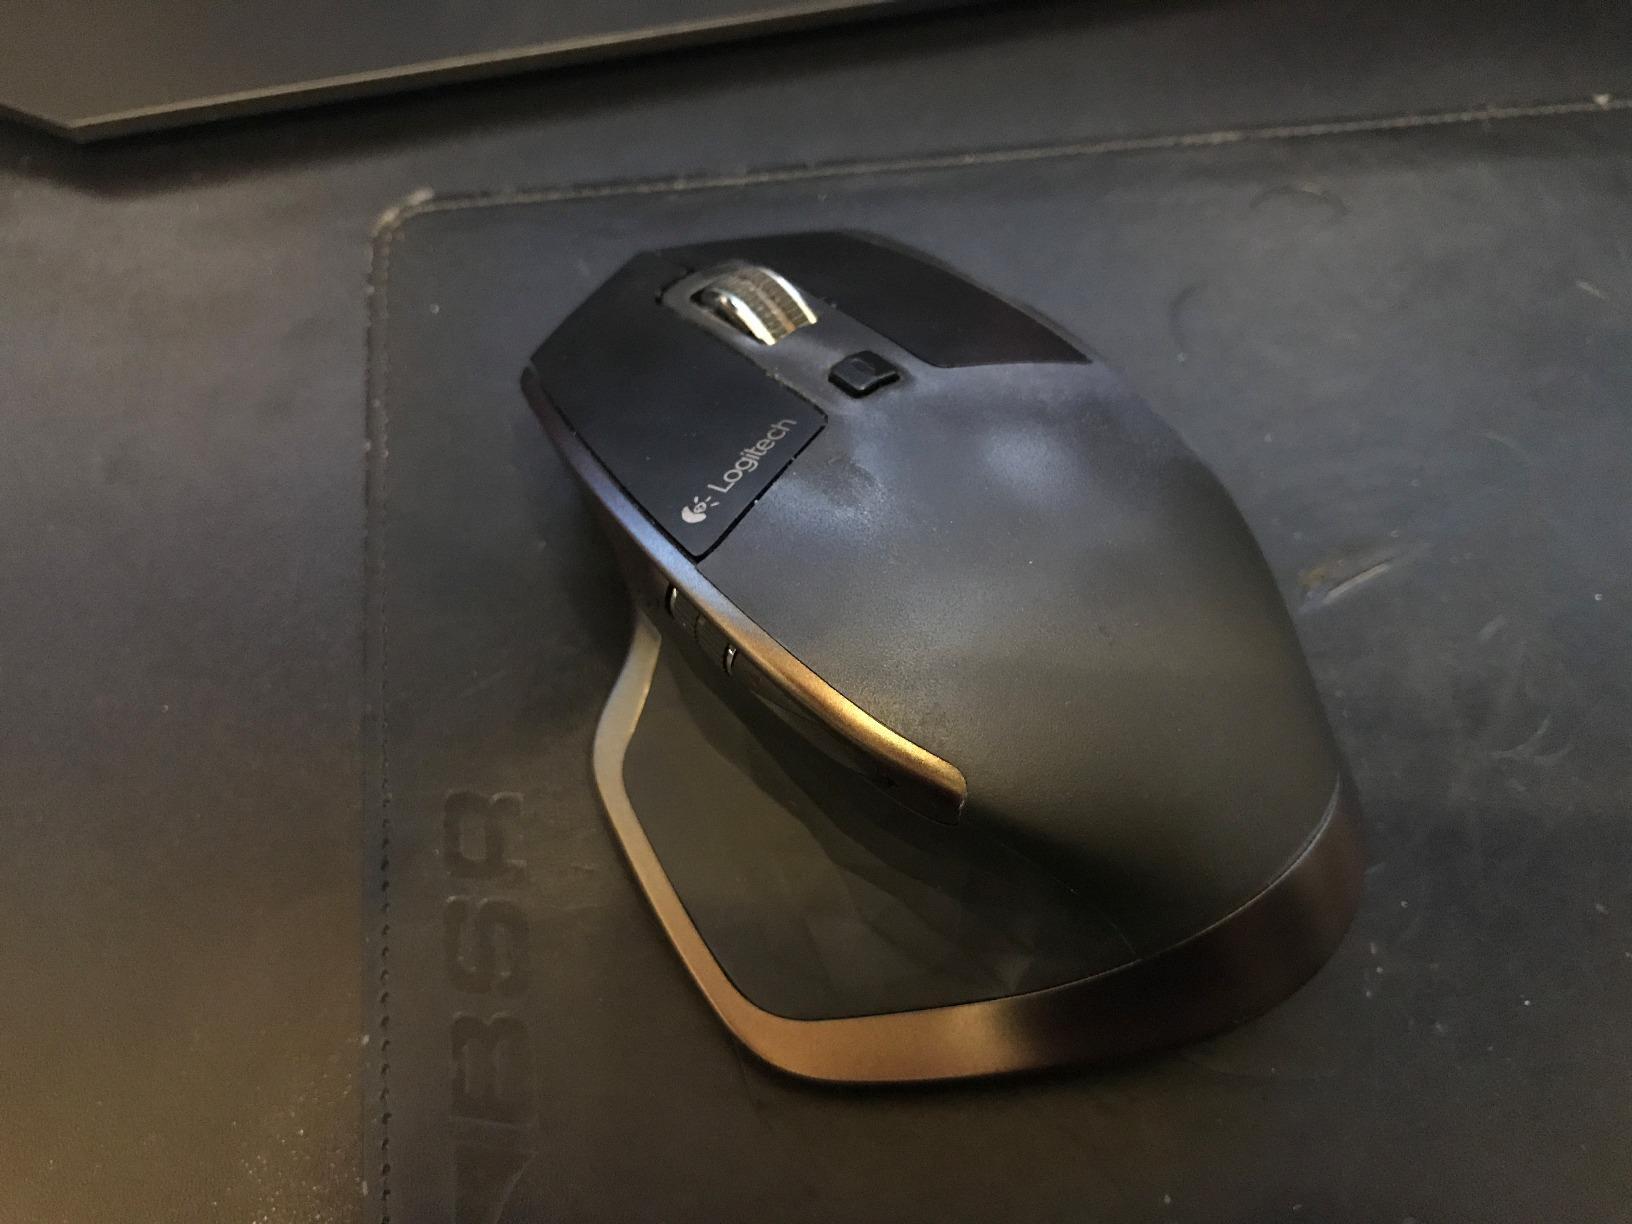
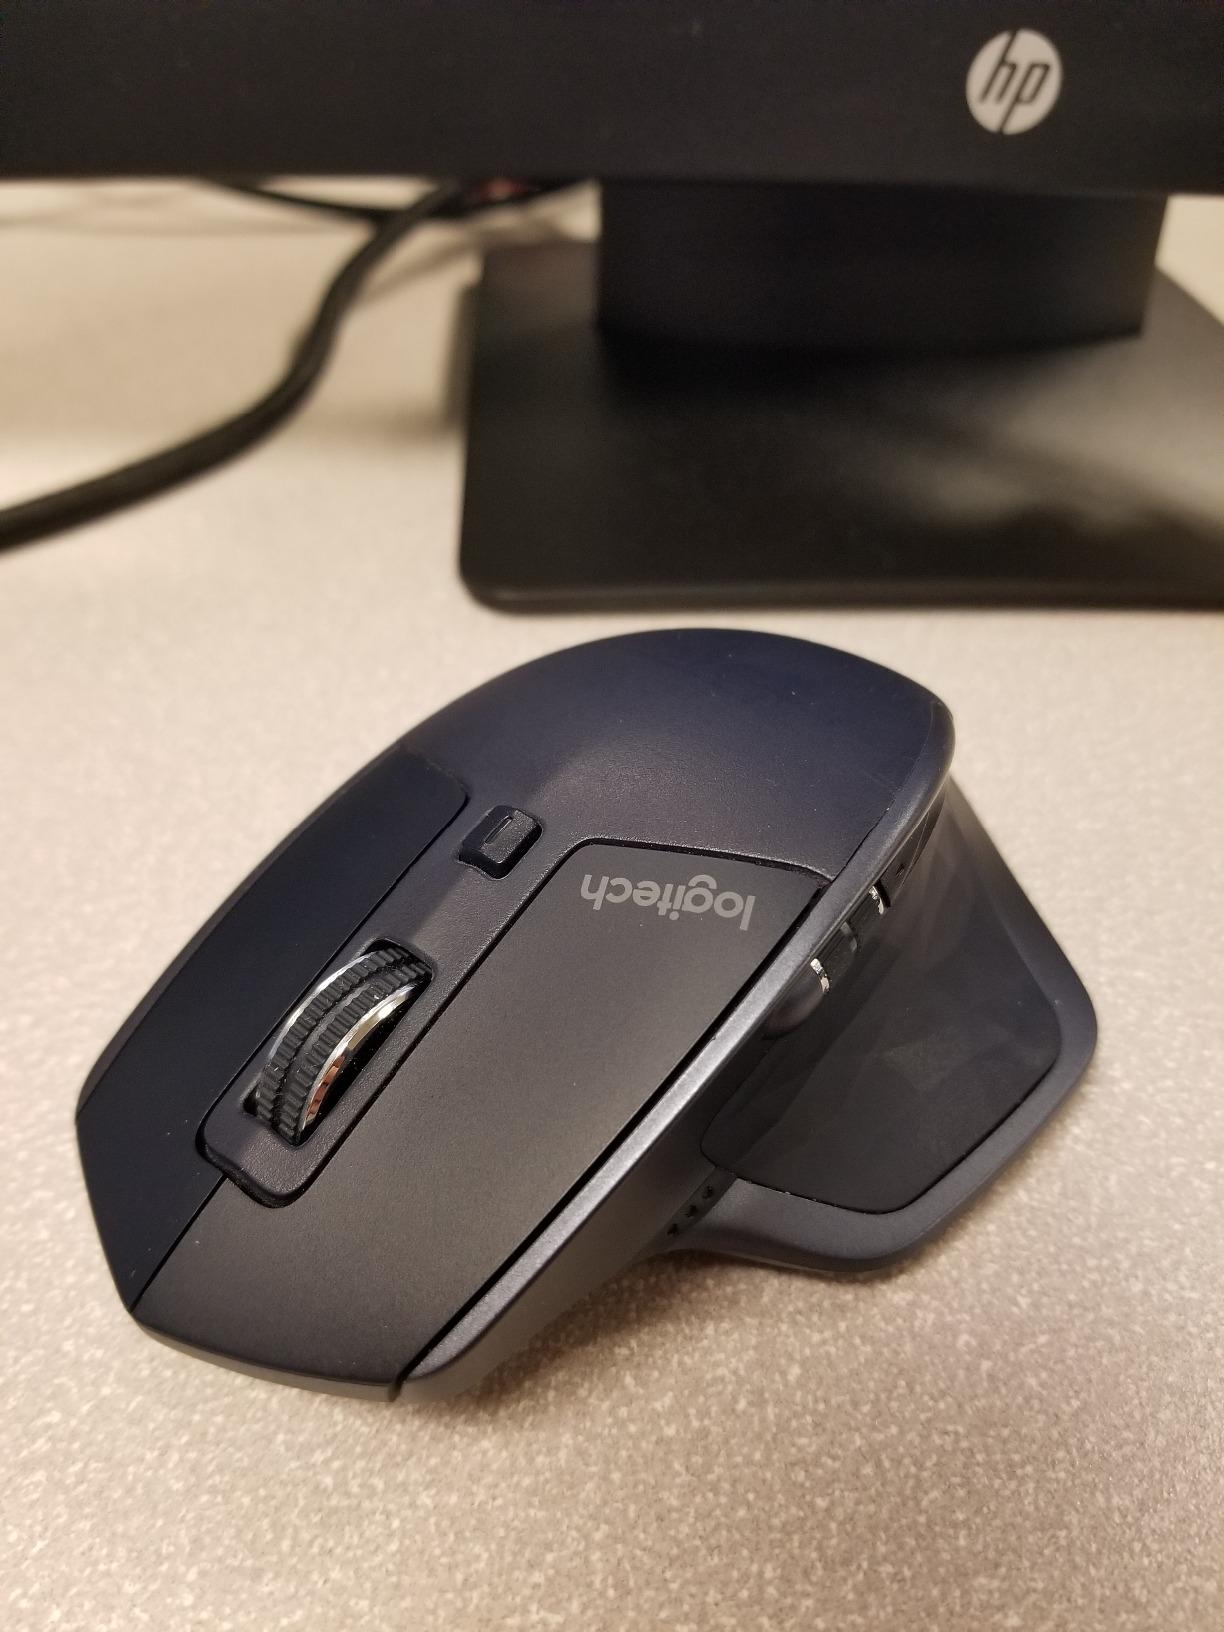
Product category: mouse
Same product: yes